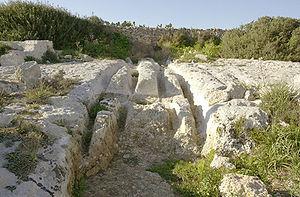
Les connaissances concernant la Préhistoire de Malte sont assez développées car l’archipel maltais a livré d'abondants vestiges de la présence humaine durant l'époque préhistorique et notamment parmi les plus anciennes constructions monumentales au monde, classées au patrimoine mondial de l'UNESCO.